Anton Salétros

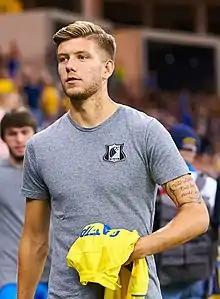
Saletros with FC Rostov in 2018

Anton Janos Jönsson Salétros (born 12 April 1996) is a Swedish professional footballer who plays as a midfielder for Allsvenskan club AIK and the Sweden national team.